PDP-1

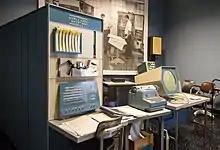
PDP-1 exhibit at the Computer History Museum in Mountain View, California

The PDP-1 (Programmed Data Processor-1) is the first computer in Digital Equipment Corporation's PDP series and was first produced in 1959. It is known for being the most important computer in the creation of hacker culture at the Massachusetts Institute of Technology, Bolt, Beranek and Newman, and elsewhere. The PDP-1 is the original hardware for one of the first video games, Steve Russell's 1962 game "Spacewar!."